Christine Hakim

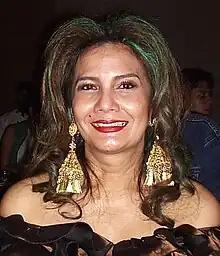
Hakim in 2012

Herlina Christine Natalia Hakim (born 25 December 1956) is an Indonesian actress, film producer, and activist. Born to a devout Muslim family of mixed-race background in Jambi, she grew up in Yogyakarta, aspiring to be an architect or psychologist. This changed after she was discovered by Teguh Karya for his 1973 movie "Cinta Pertama", a role which garnered her a Citra Award for Best Actress and convinced her to follow a career in acting. Since then, she has starred in numerous films, including 1977's "Badai Pasti Berlalu" and 1988's "Tjoet Nja' Dhien"; she also had a minor role in the 2010 Hollywood movie "Eat Pray Love". , she has won six Citra Awards, received a lifetime achievement award from the Cinemanila International Film Festival, and served as a member of the jury at the Cannes Film Festival.